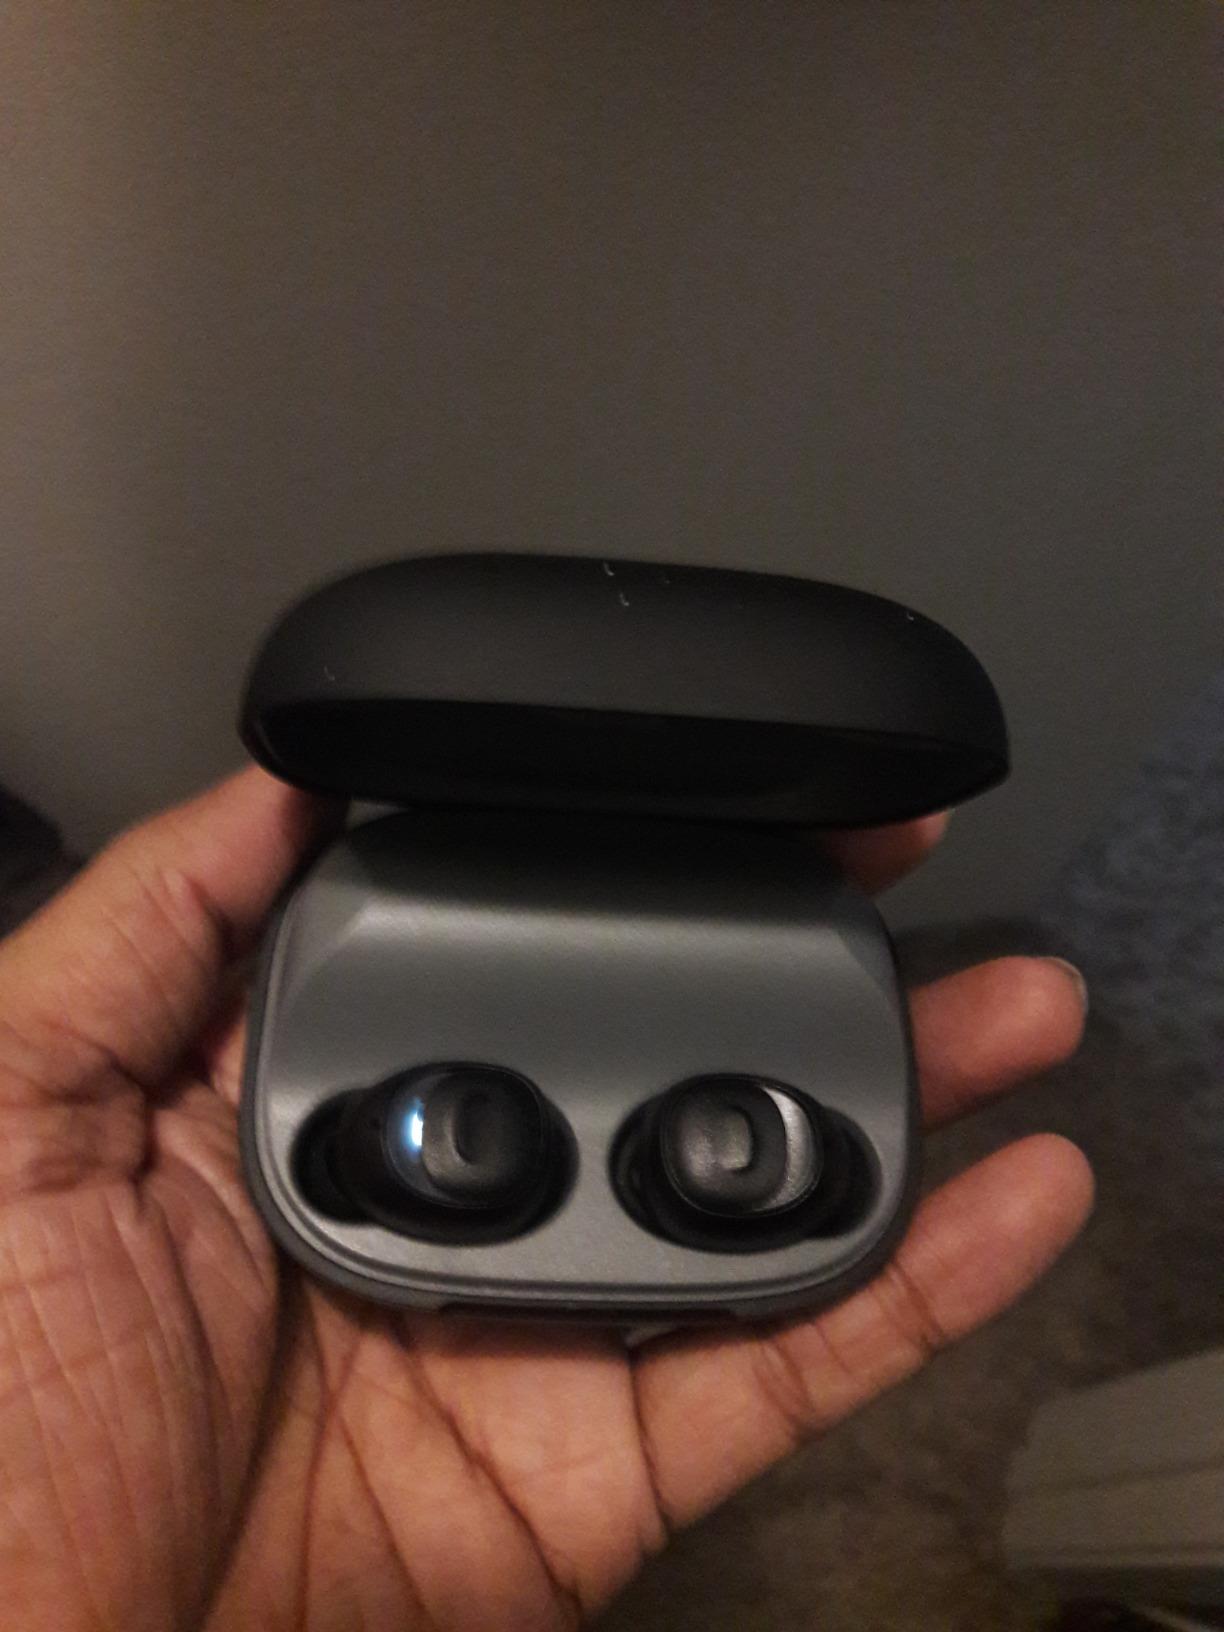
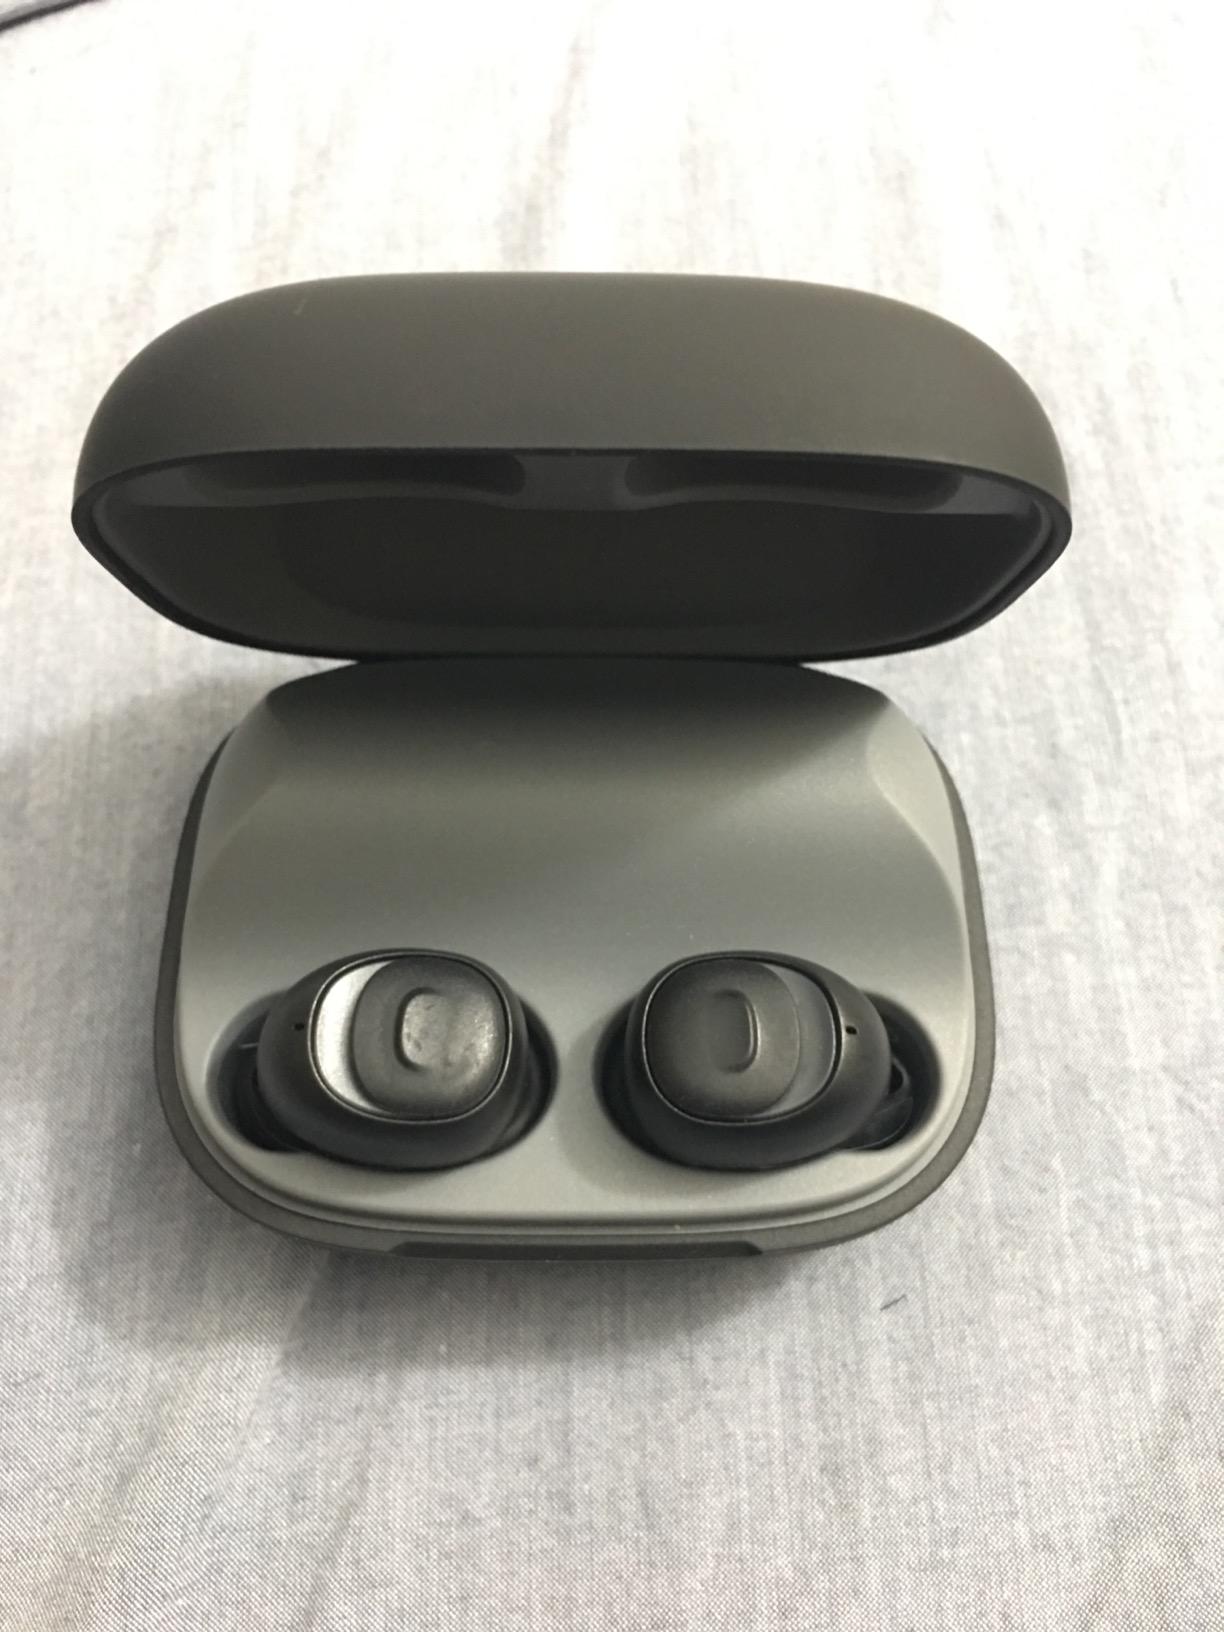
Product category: earbuds
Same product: yes